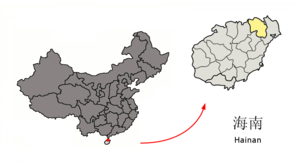
Haikou
Haikou på Hainan
Haikou er en by på præfekturniveau som er hovedstad i øprovinsen Hainan i det vestlige Kina. Befolkningen i præfekturet anslås til 1,71 mill. indbyggere, og det har et areal på 2.305 km².